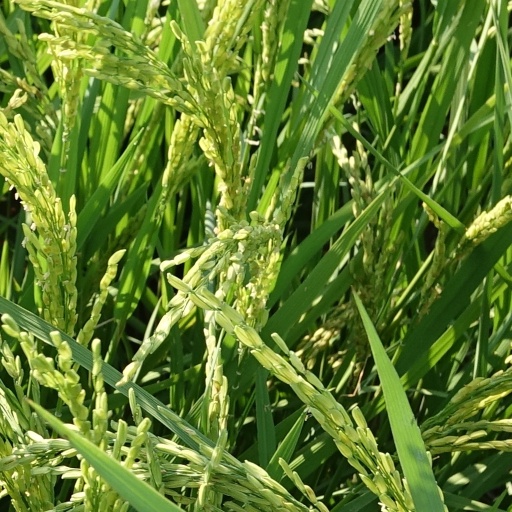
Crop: rice